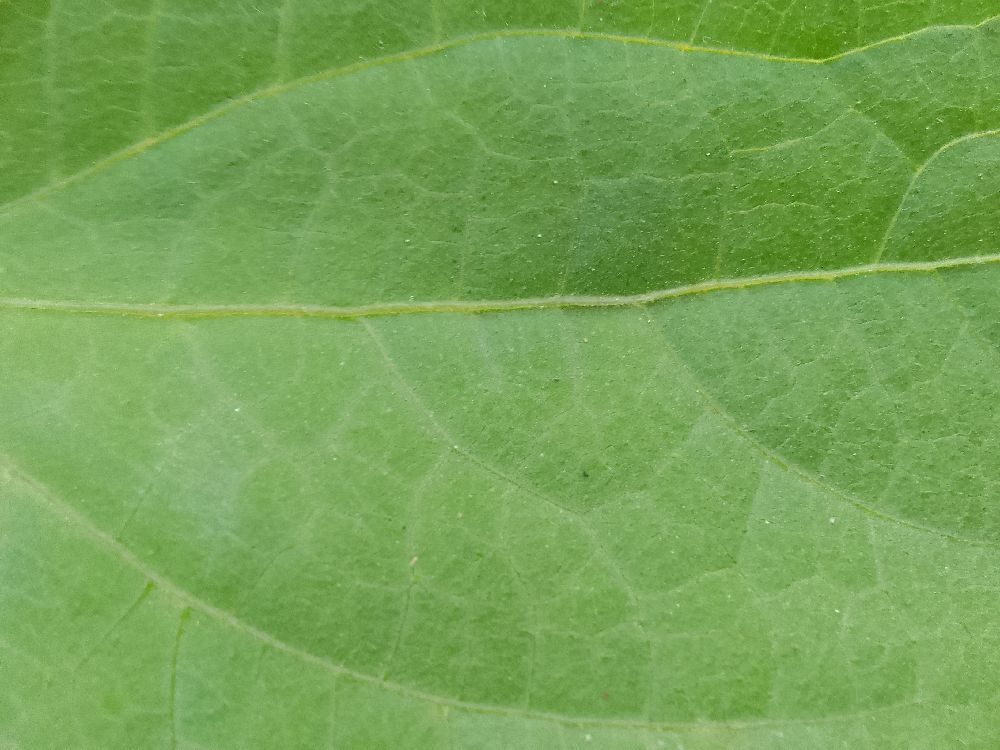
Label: healthy